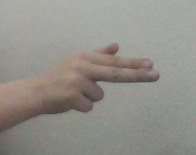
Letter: ghain